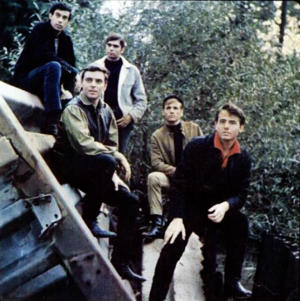
Jay and the Americans sont un groupe vocal masculin américain de pop formé à Brooklyn en 1961 et qui était populaire dans les années 1960.